19th-century Chinese immigration to America

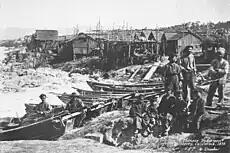
Chinese American fisherman, circa 1917

In the mid-1850s, 70 to 150 Chinese individuals lived in New York City, and 11 of them married Irish women. In 1906, "The New York Times" reported that 300 Irish American women were married to Chinese men in New York, with many more cohabiting. Based on Liang's research in 1900, among the 120,000 men in over 20 Chinese communities in the United States, he estimated that one out of every twenty Chinese (Cantonese) men was married to a white woman. The 1960 census showed 3,500 Chinese men married to white women and 2,900 Chinese women married to white men. At the beginning of the 20th century in New York, there was a 55% rate of Chinese men engaging in interracial marriage, which was maintained in the 1920s but declined to 20% in the 1930s.